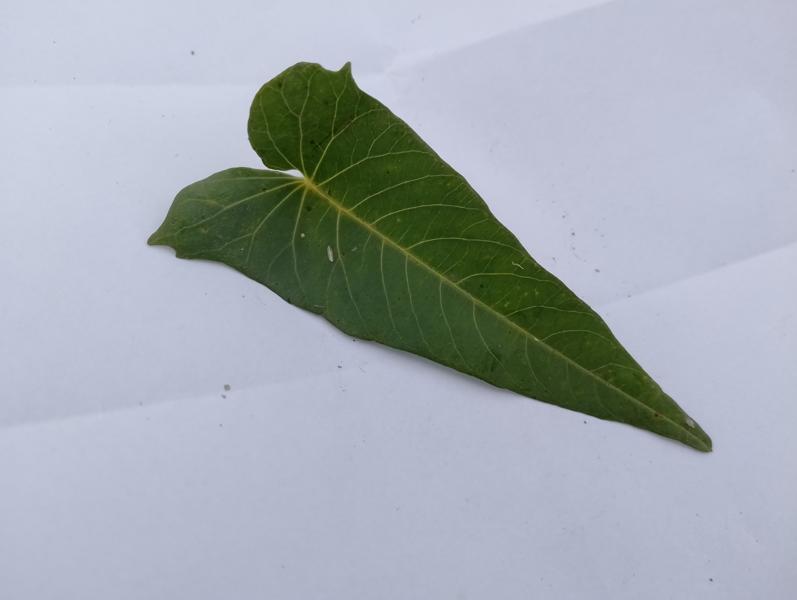
Weed species: Ipomoea aquatic